Mercedes-Benz 540K

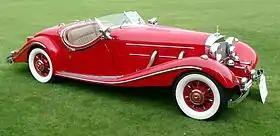
1939 Mercedes-Benz 540K Special Roadster

The Mercedes-Benz 540K (W29) is a grand touring car built by the German firm Mercedes-Benz between 1936 and 1940.